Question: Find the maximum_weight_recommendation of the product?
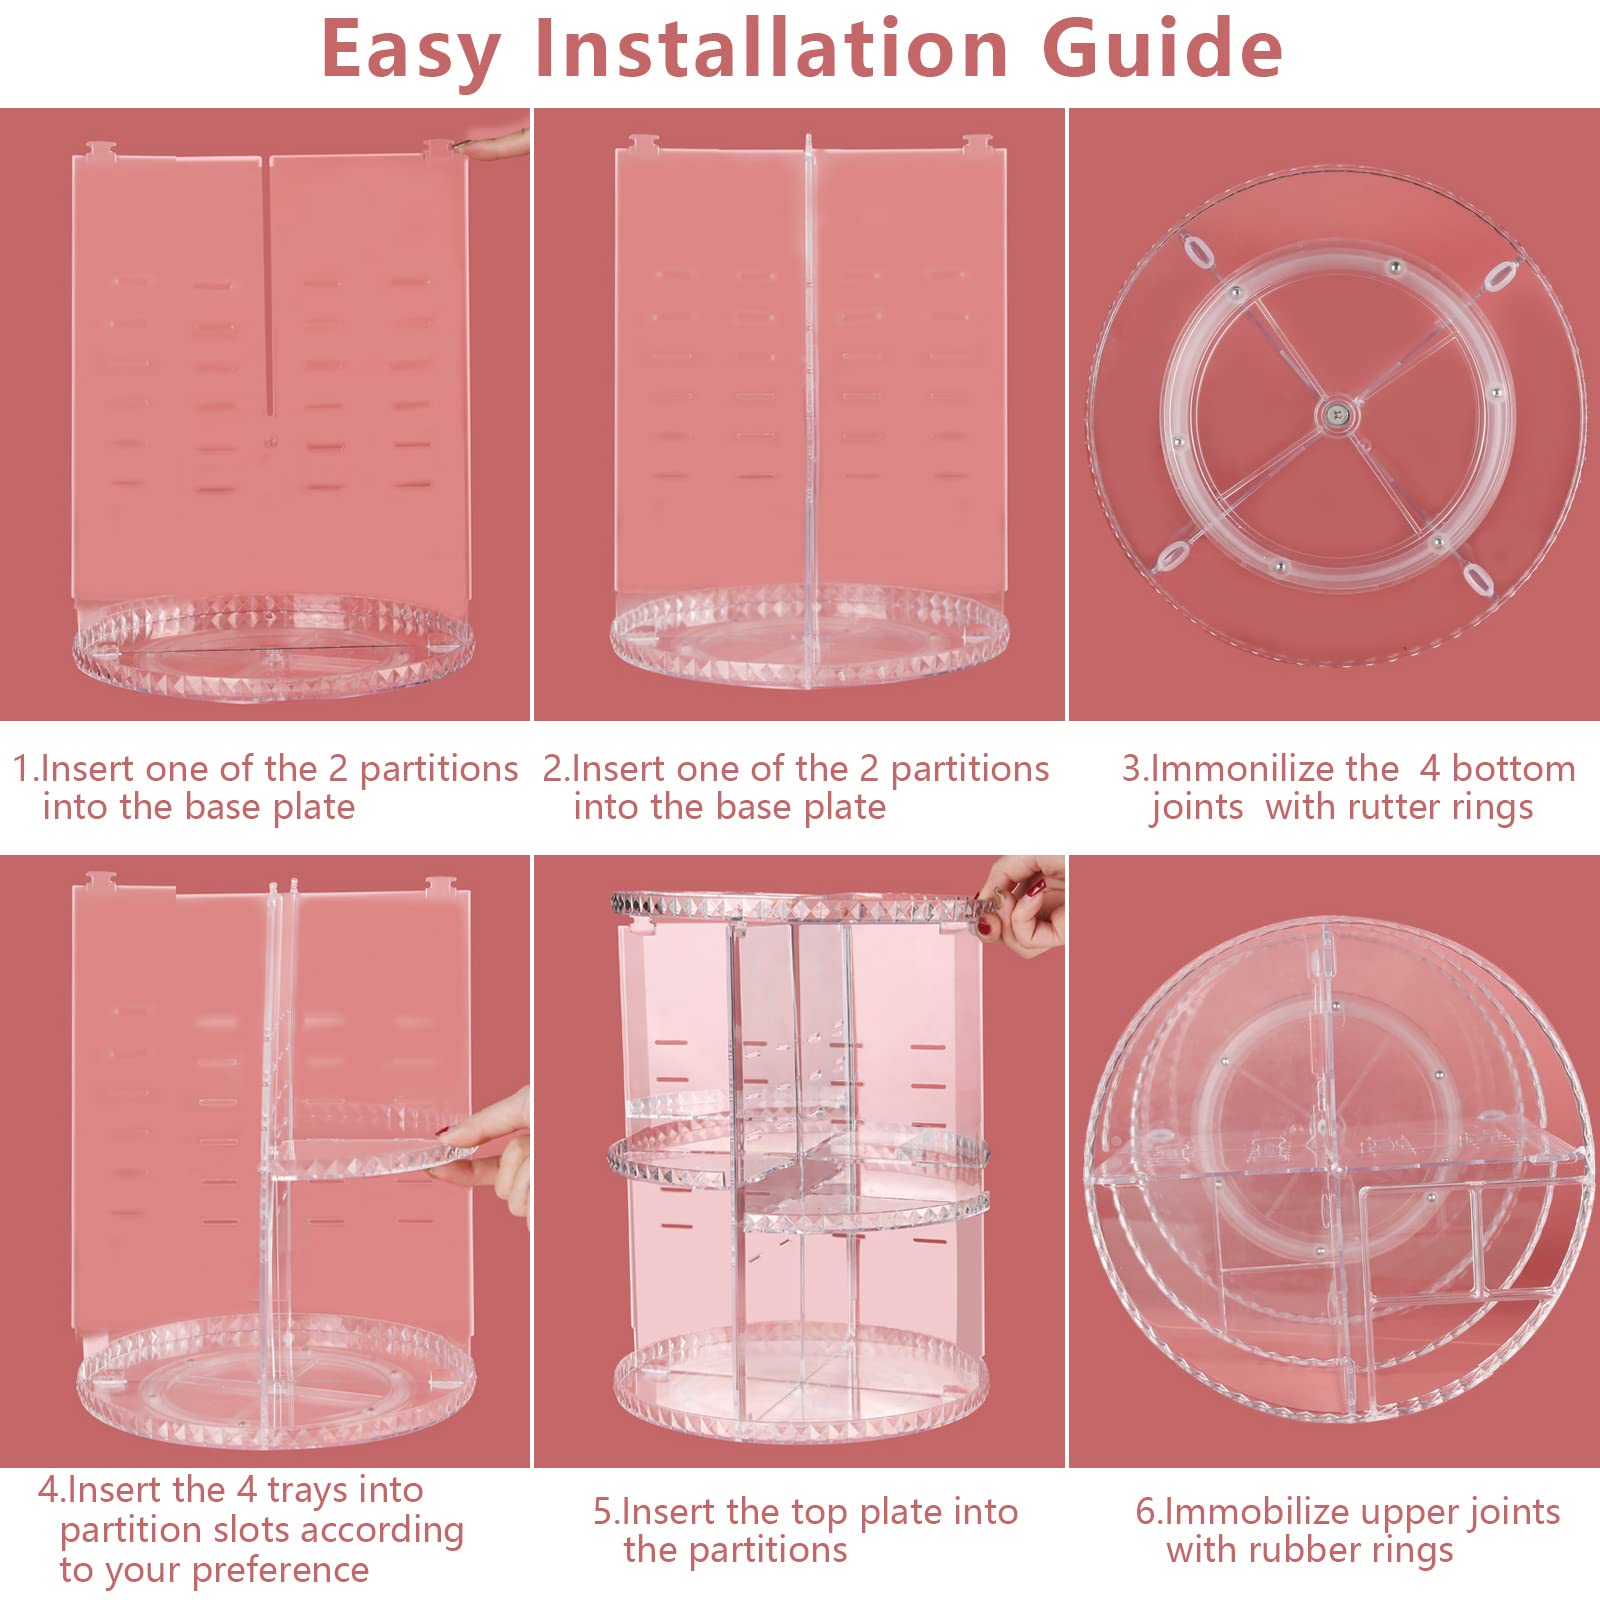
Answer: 1.0 ounce